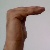
The image shows a hand gesture representing a space in Indian Sign Language.